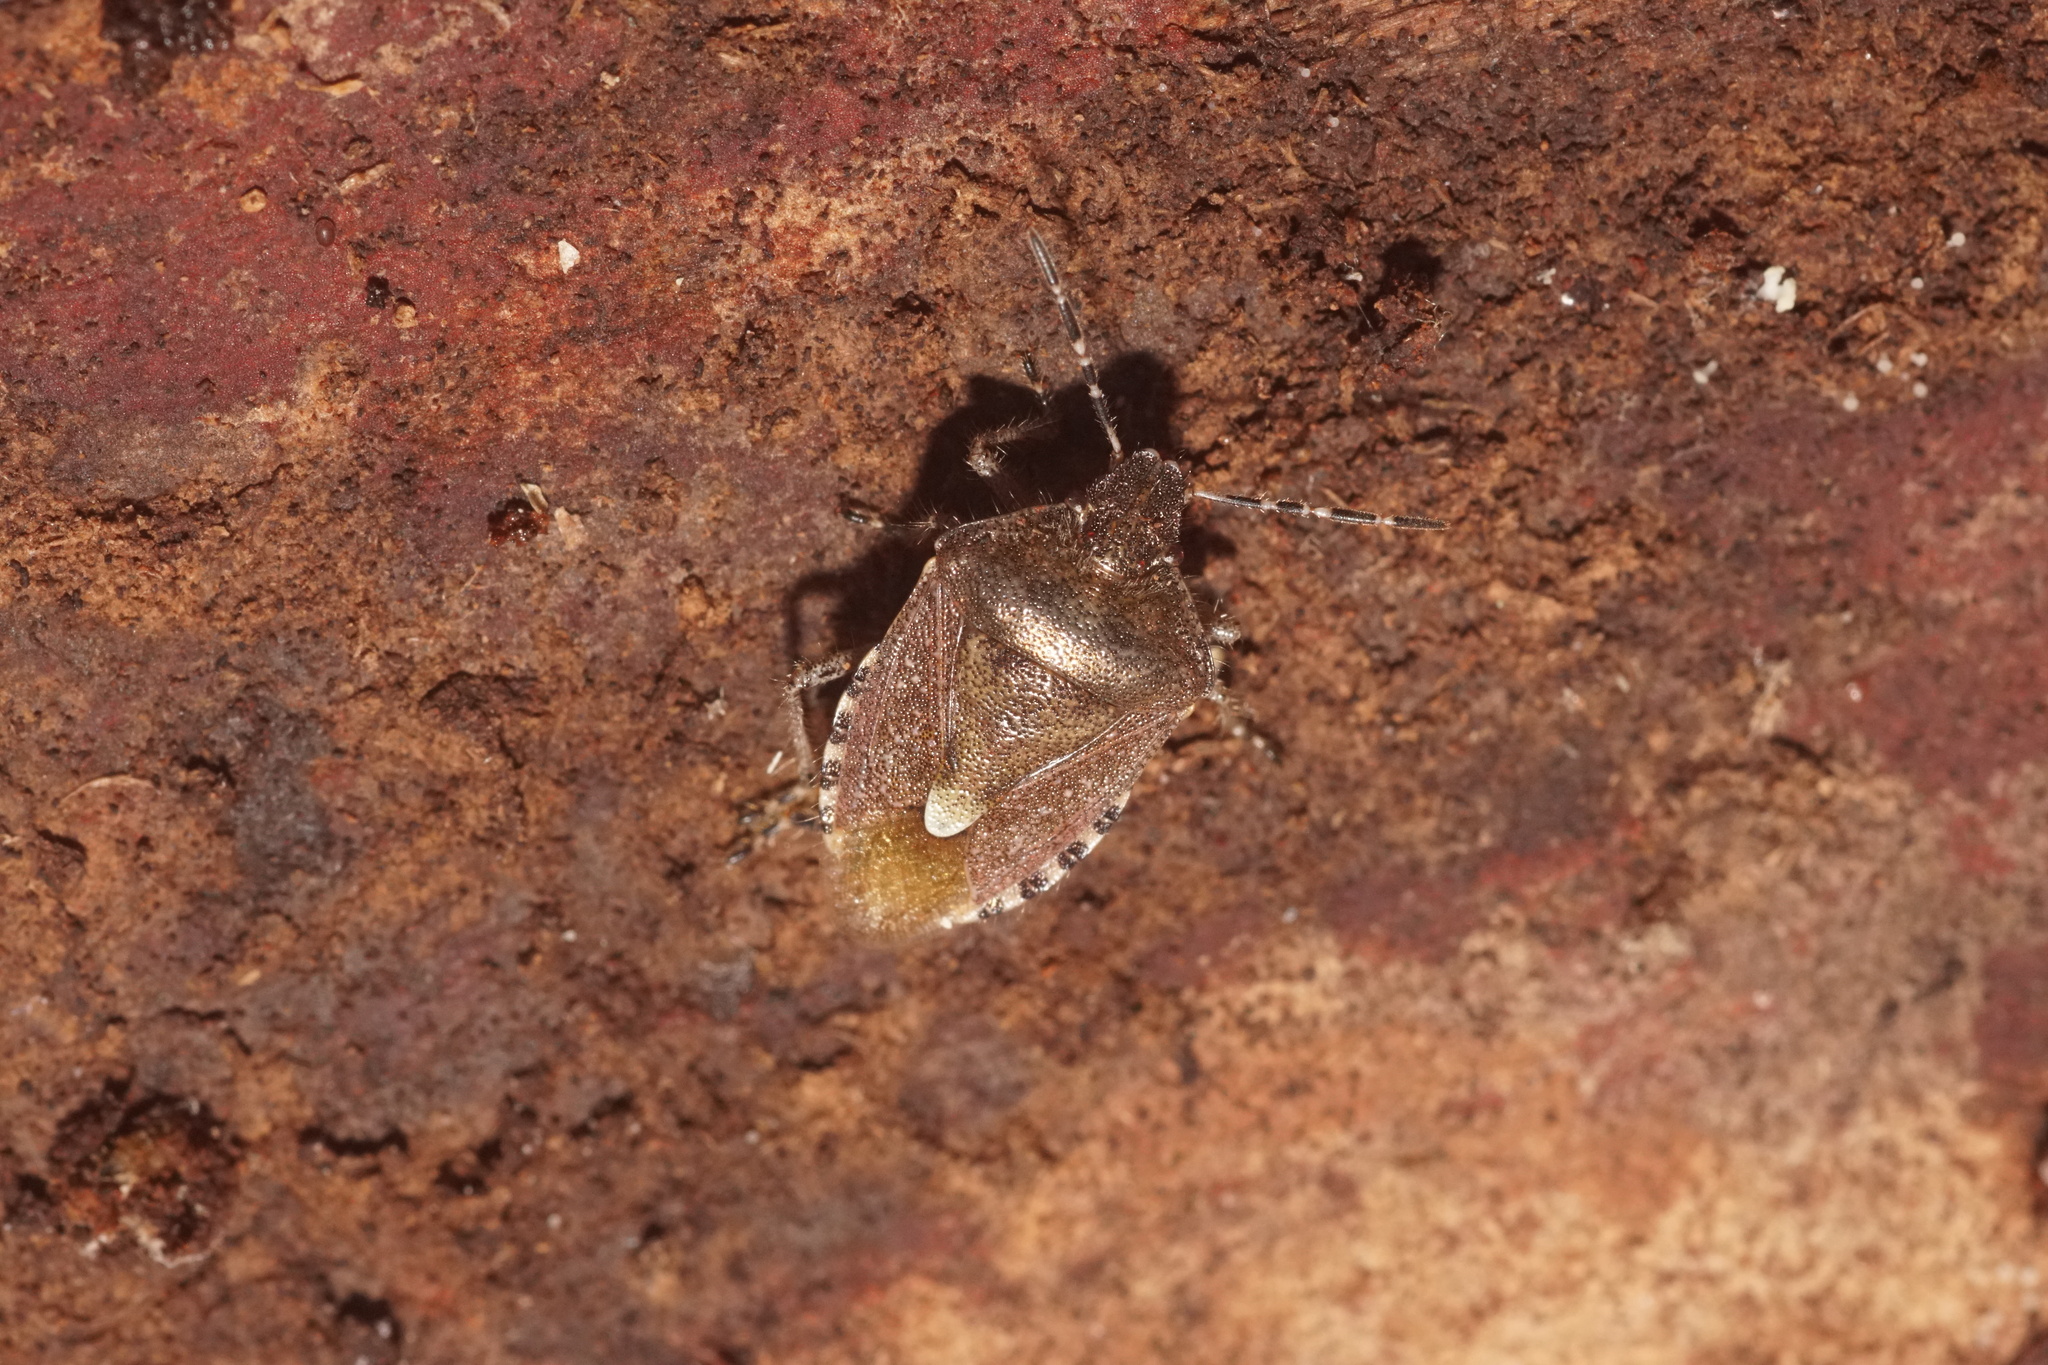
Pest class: stink_bug